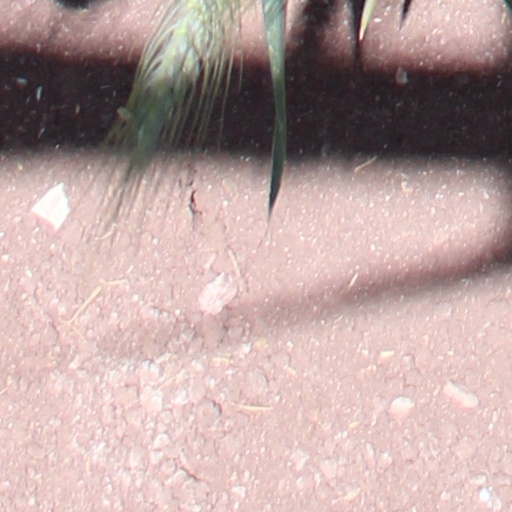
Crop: wheat